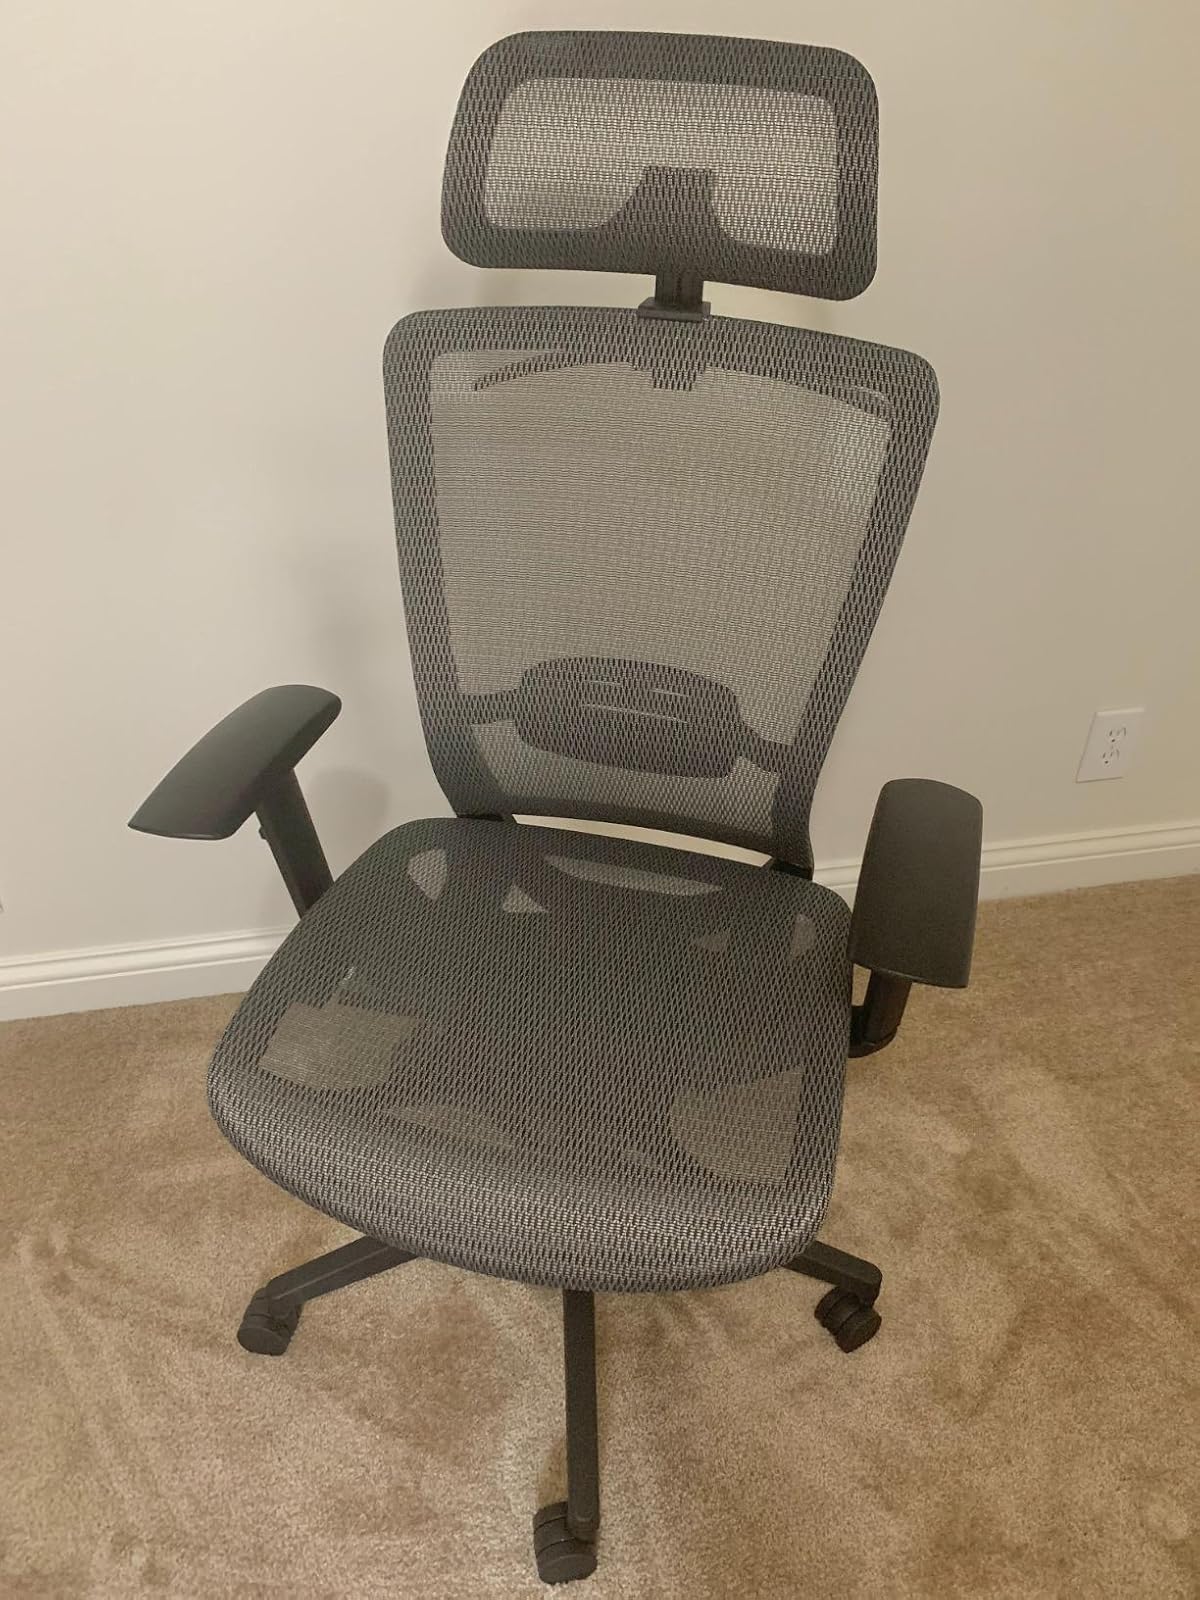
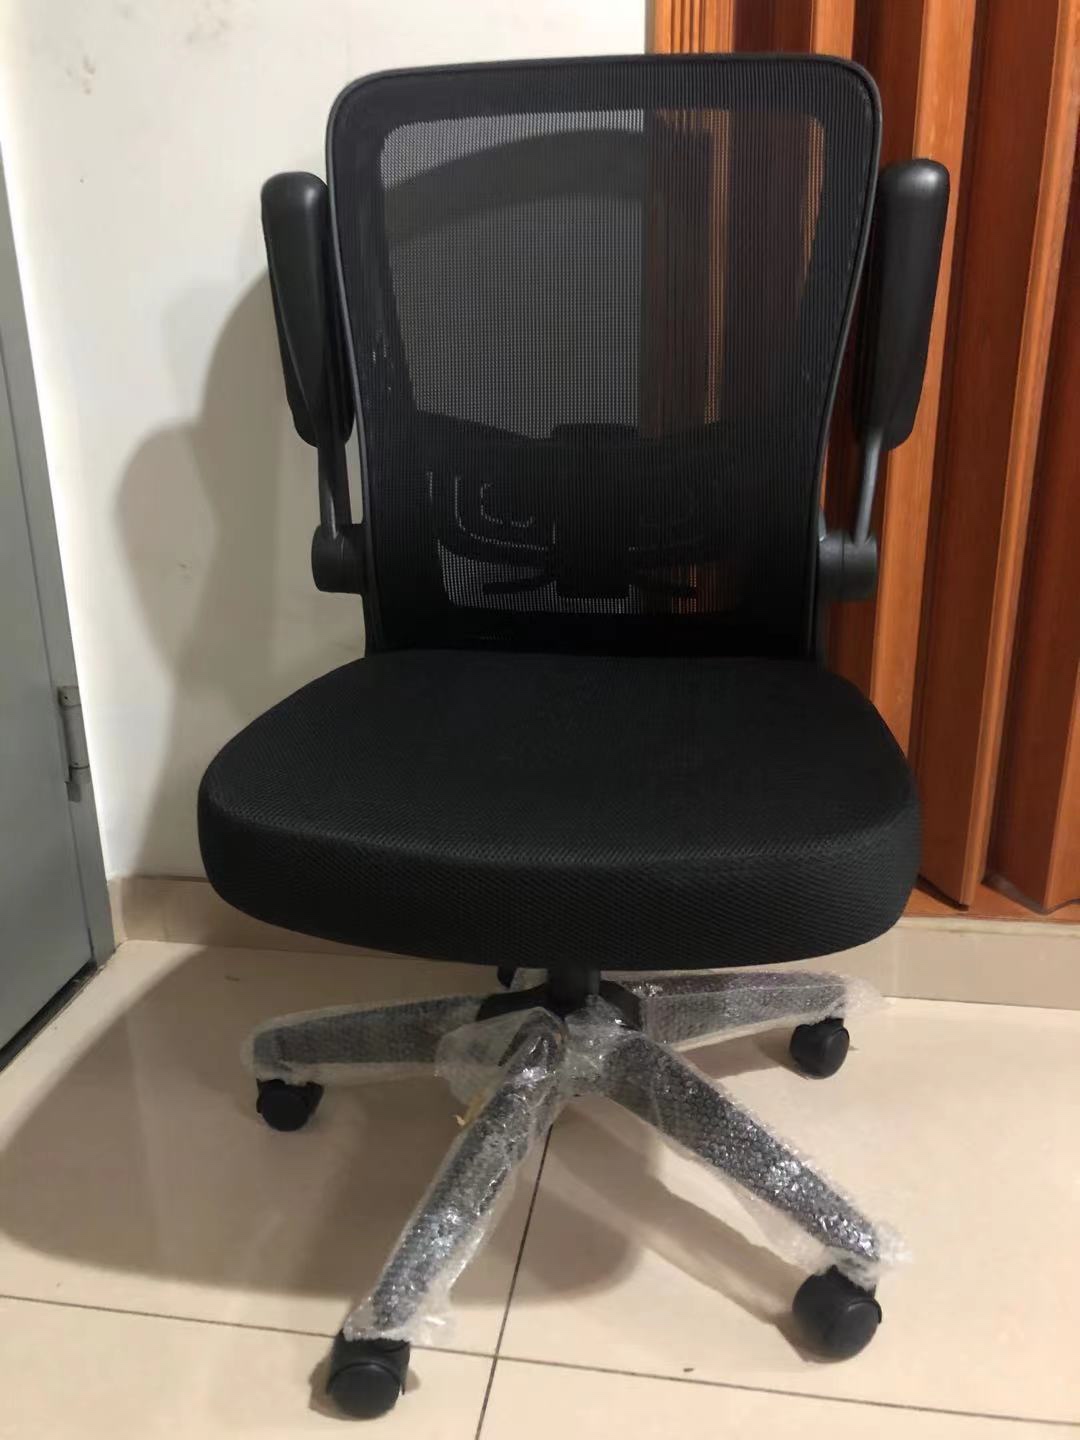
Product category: items_chair
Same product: no